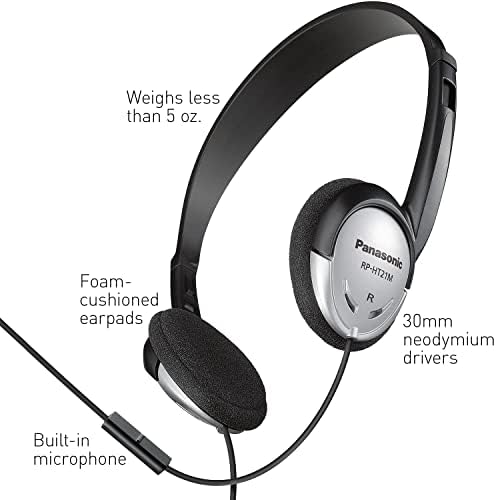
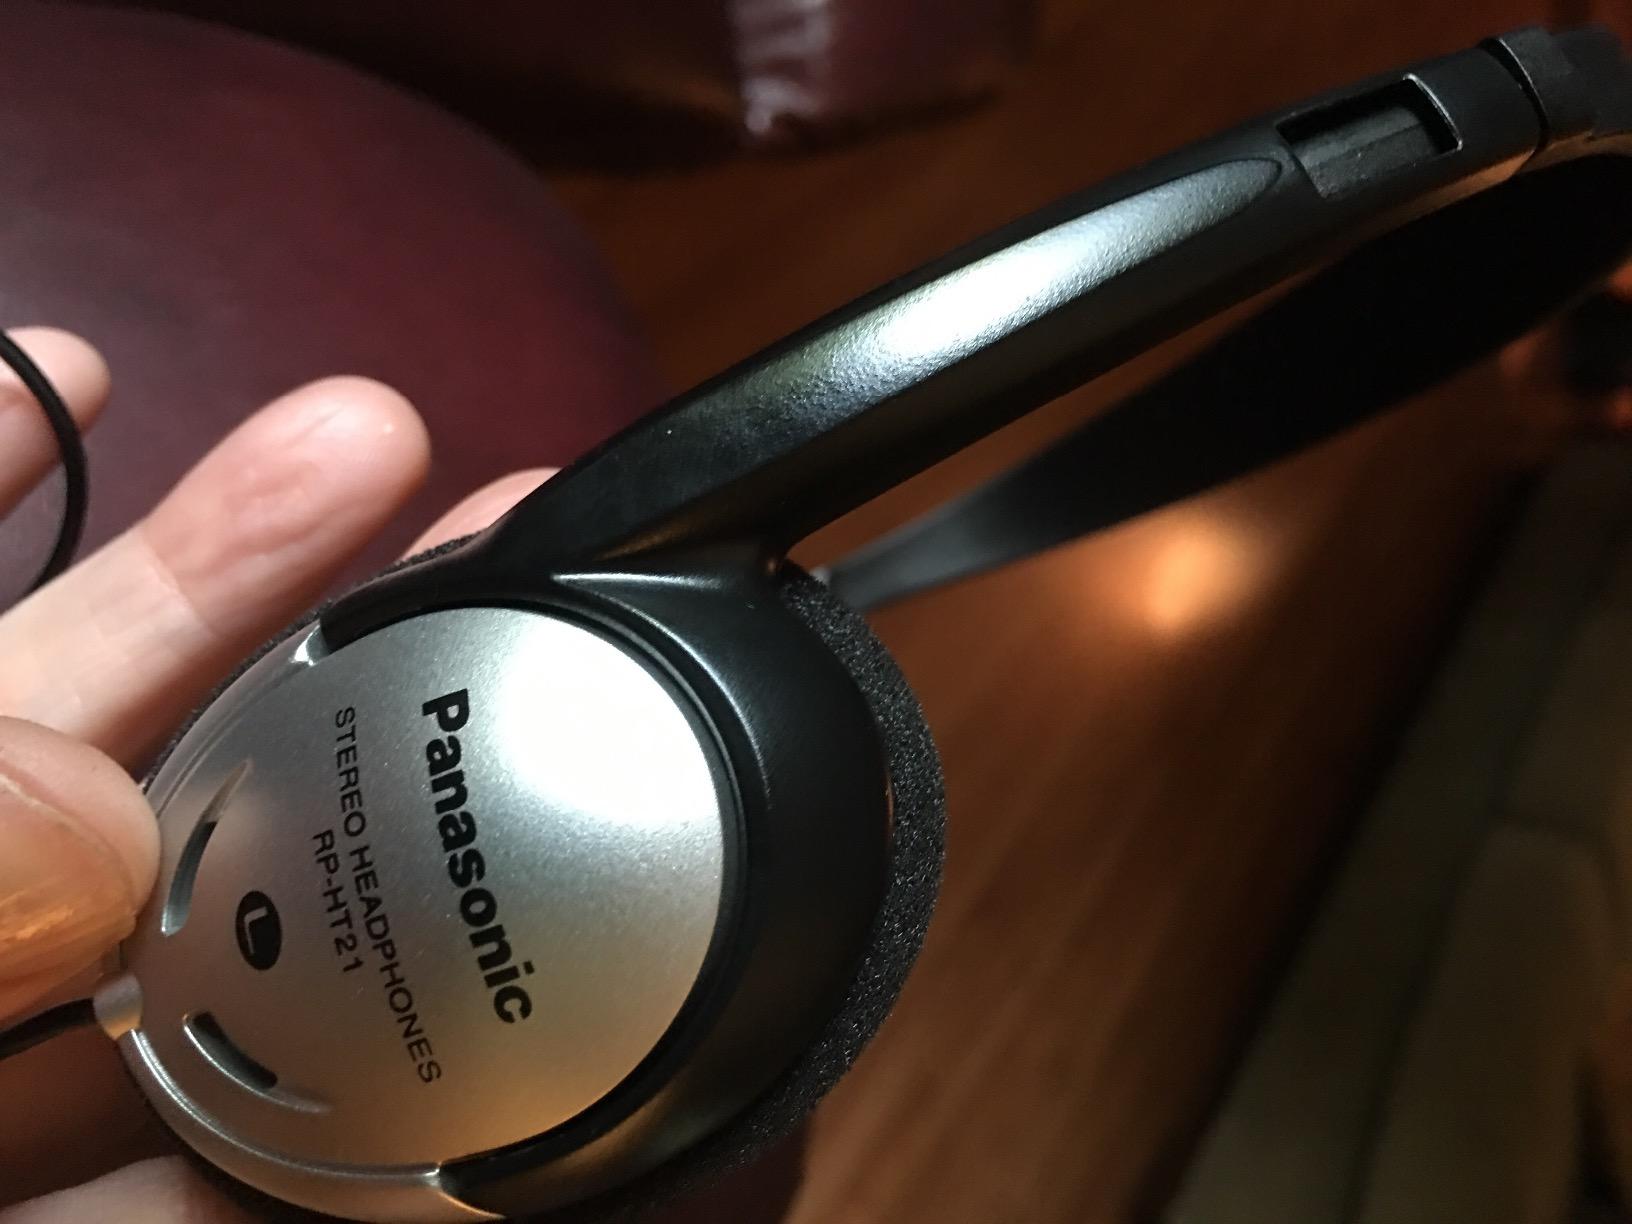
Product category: headphones
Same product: yes